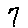
Label: 7